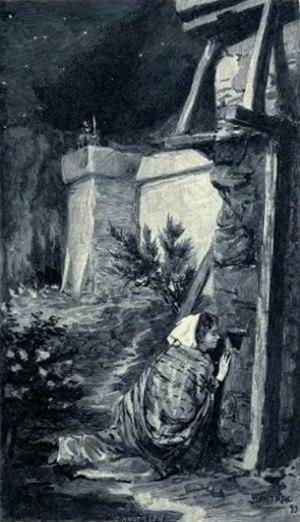
Illustration de 1900 par V. Jastrau pour Aucassin og Nicolete en danois. Biliographie
Aucassin et Nicolette est une œuvre littéraire de la fin du XIIᵉ siècle ou de la première moitié du XIIIᵉ siècle, composée en picard alternativement en prose et en vers. Cette fable chantée et récitée, souvent qualifiée de petit chef-d'œuvre, est unique à plus d'un titre. La seule copie connue, conservée dans un manuscrit de la fin du XIIIᵉ siècle, n'a cessé depuis le XIXᵉ siècle de piquer la curiosité des érudits. Classée en tant que chantefable, cette histoire se trouve être la seule à représenter ce genre particulier.